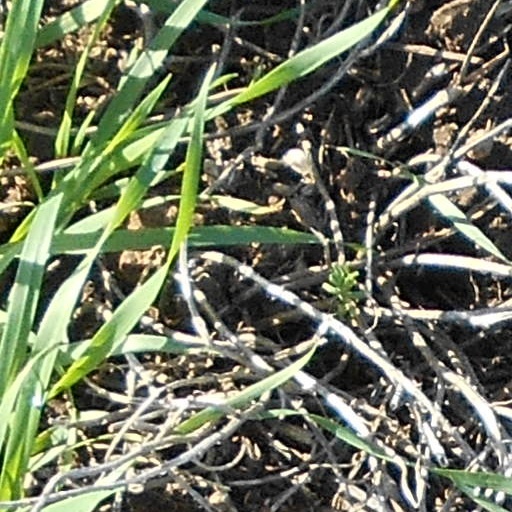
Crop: wheat